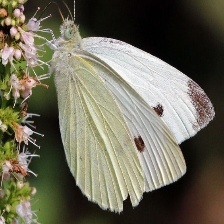
Species: CABBAGE WHITE
Butterfly family (ImageNet category): cabbage_butterfly